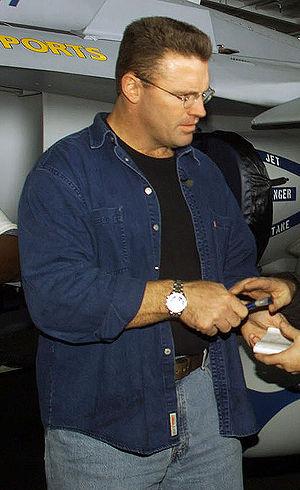
Howard Michael « Howie » Long, né le 6 janvier 1960 à Somerville, est un acteur et un ancien joueur américain de football américain ayant évolué au poste de defensive end.